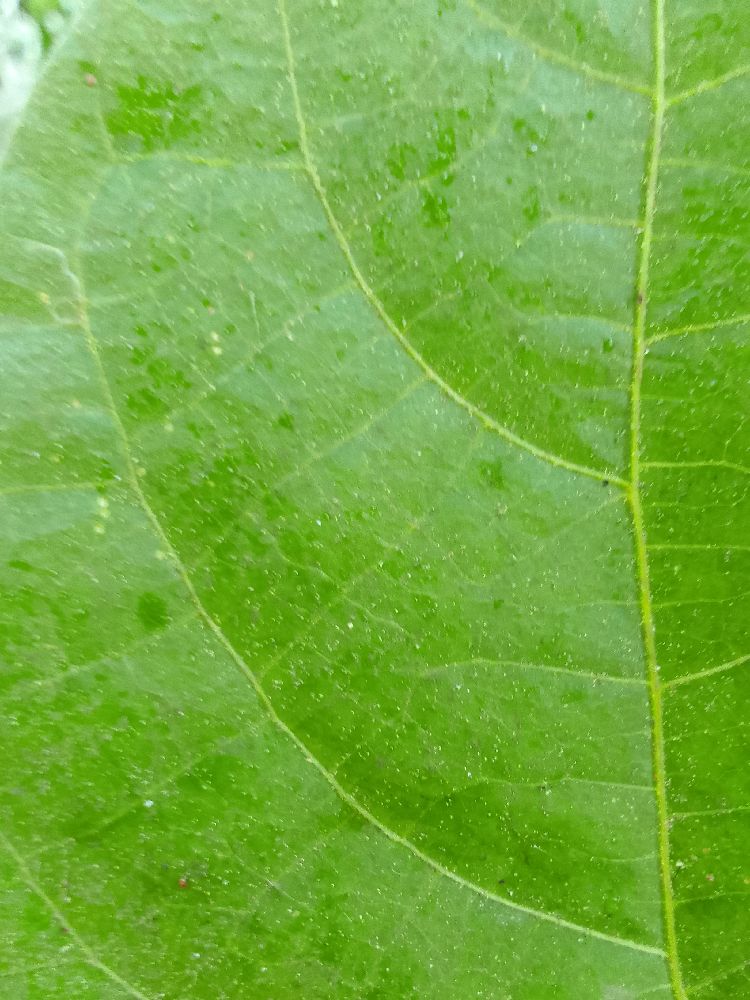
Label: healthy